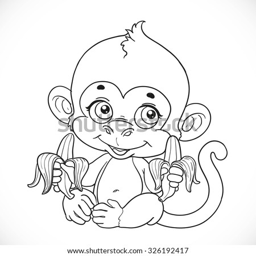
cute baby monkey with banana outlined isolated on a white background